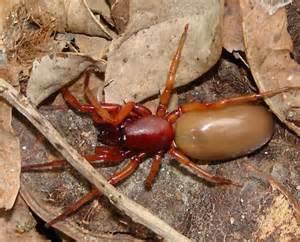
spider